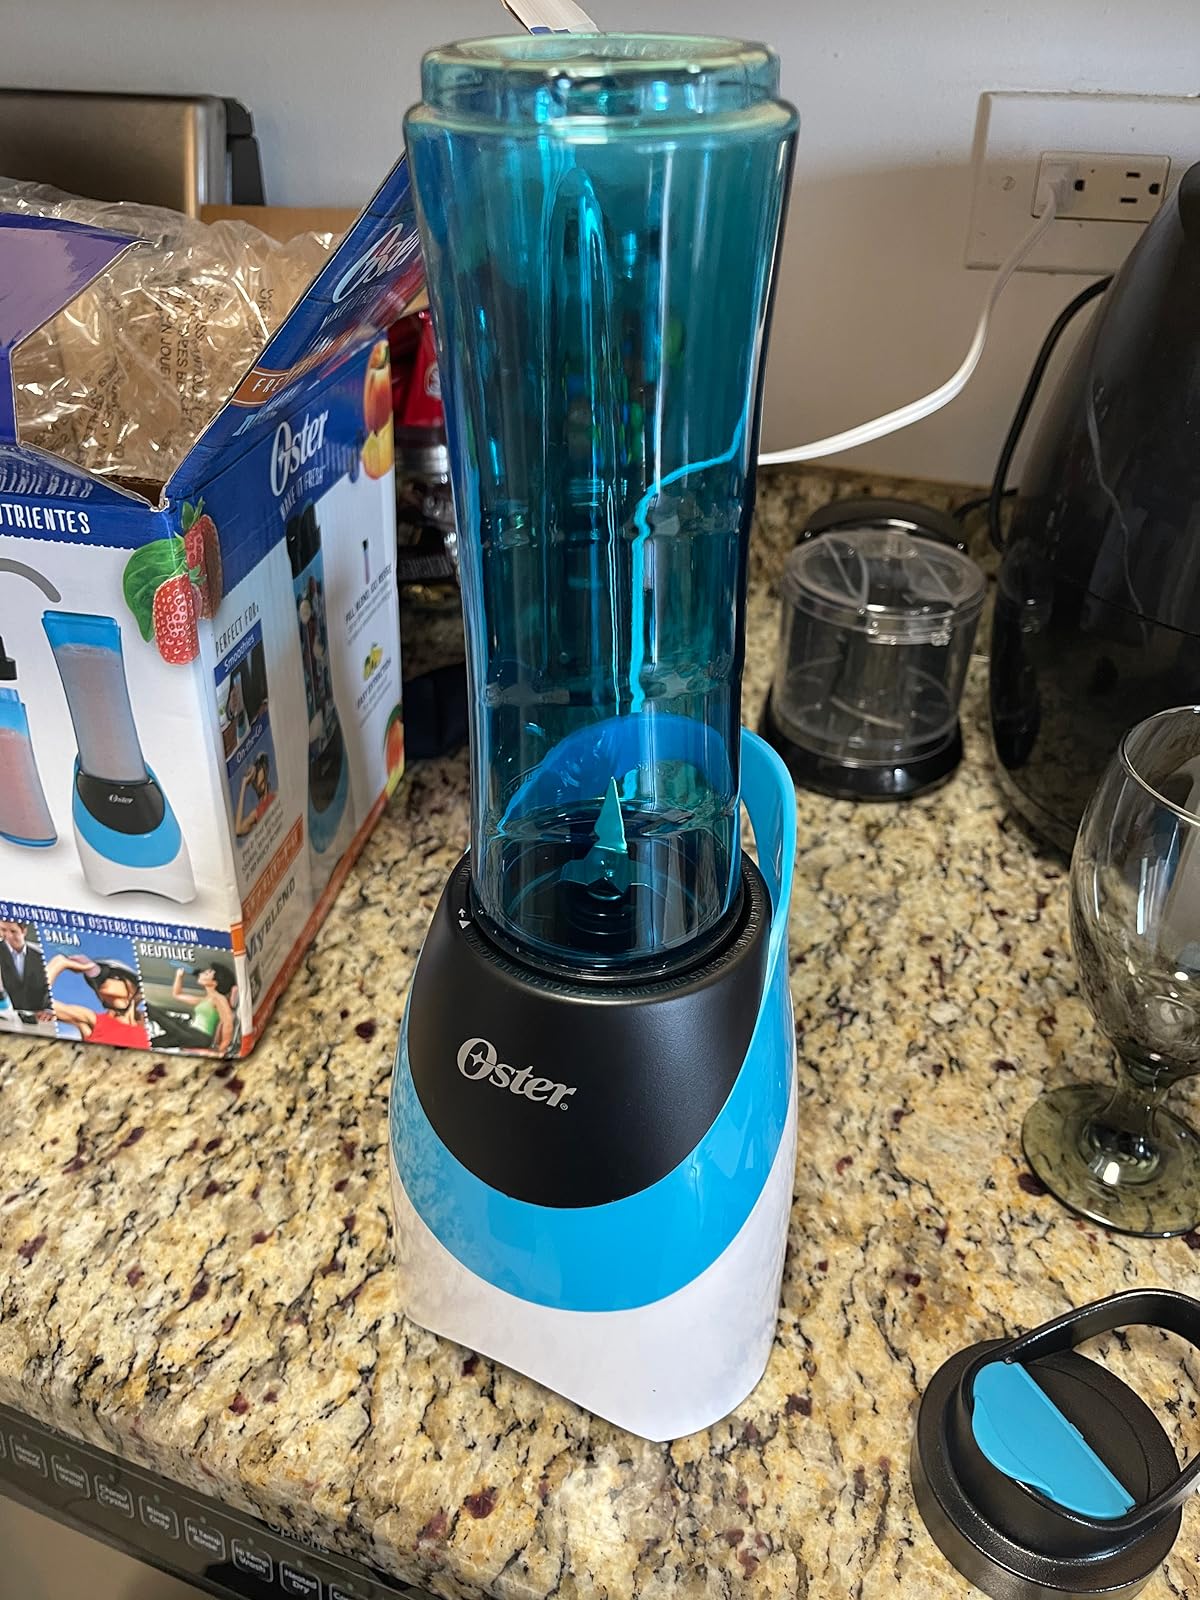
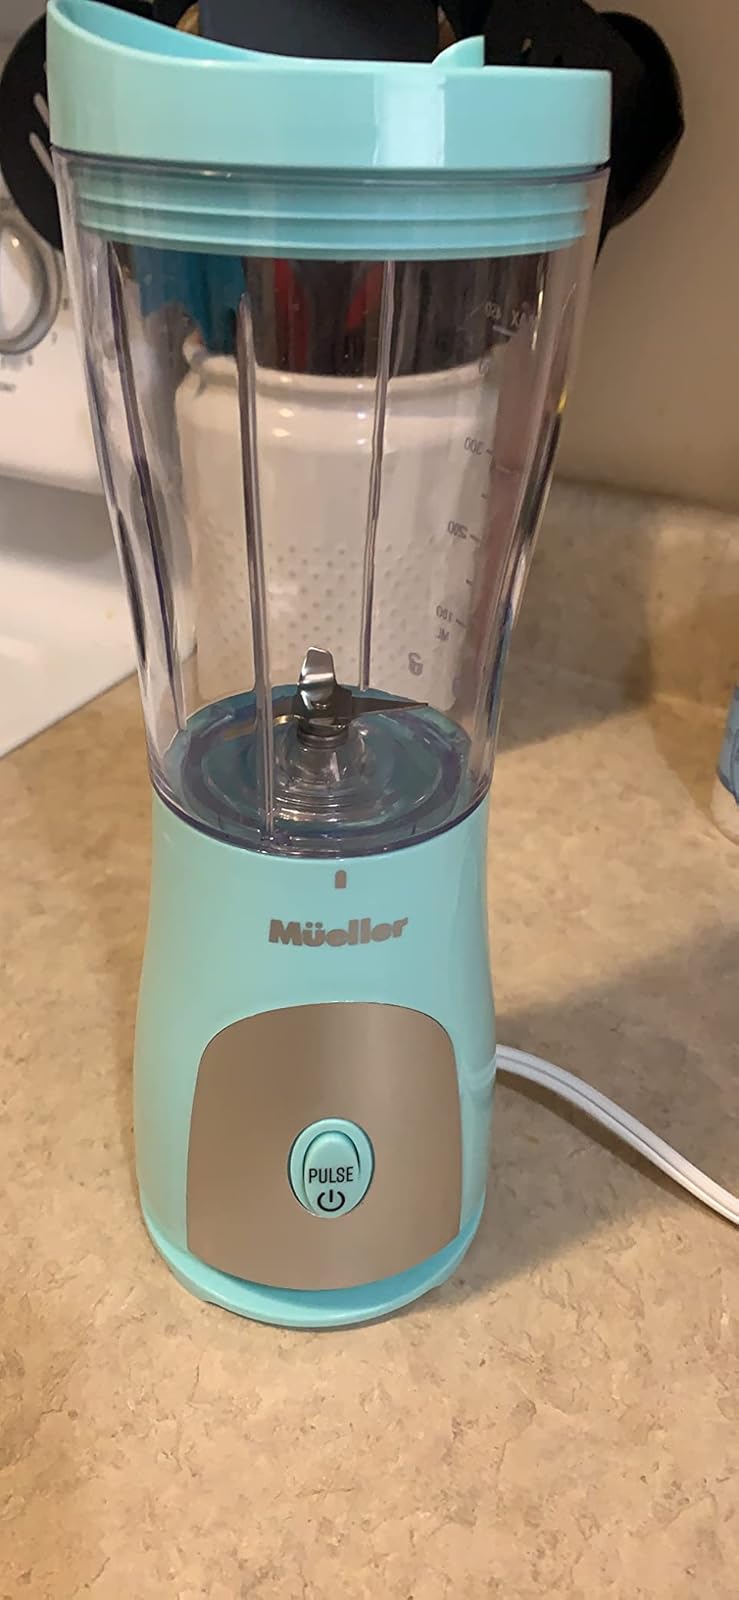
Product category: items_blender
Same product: no